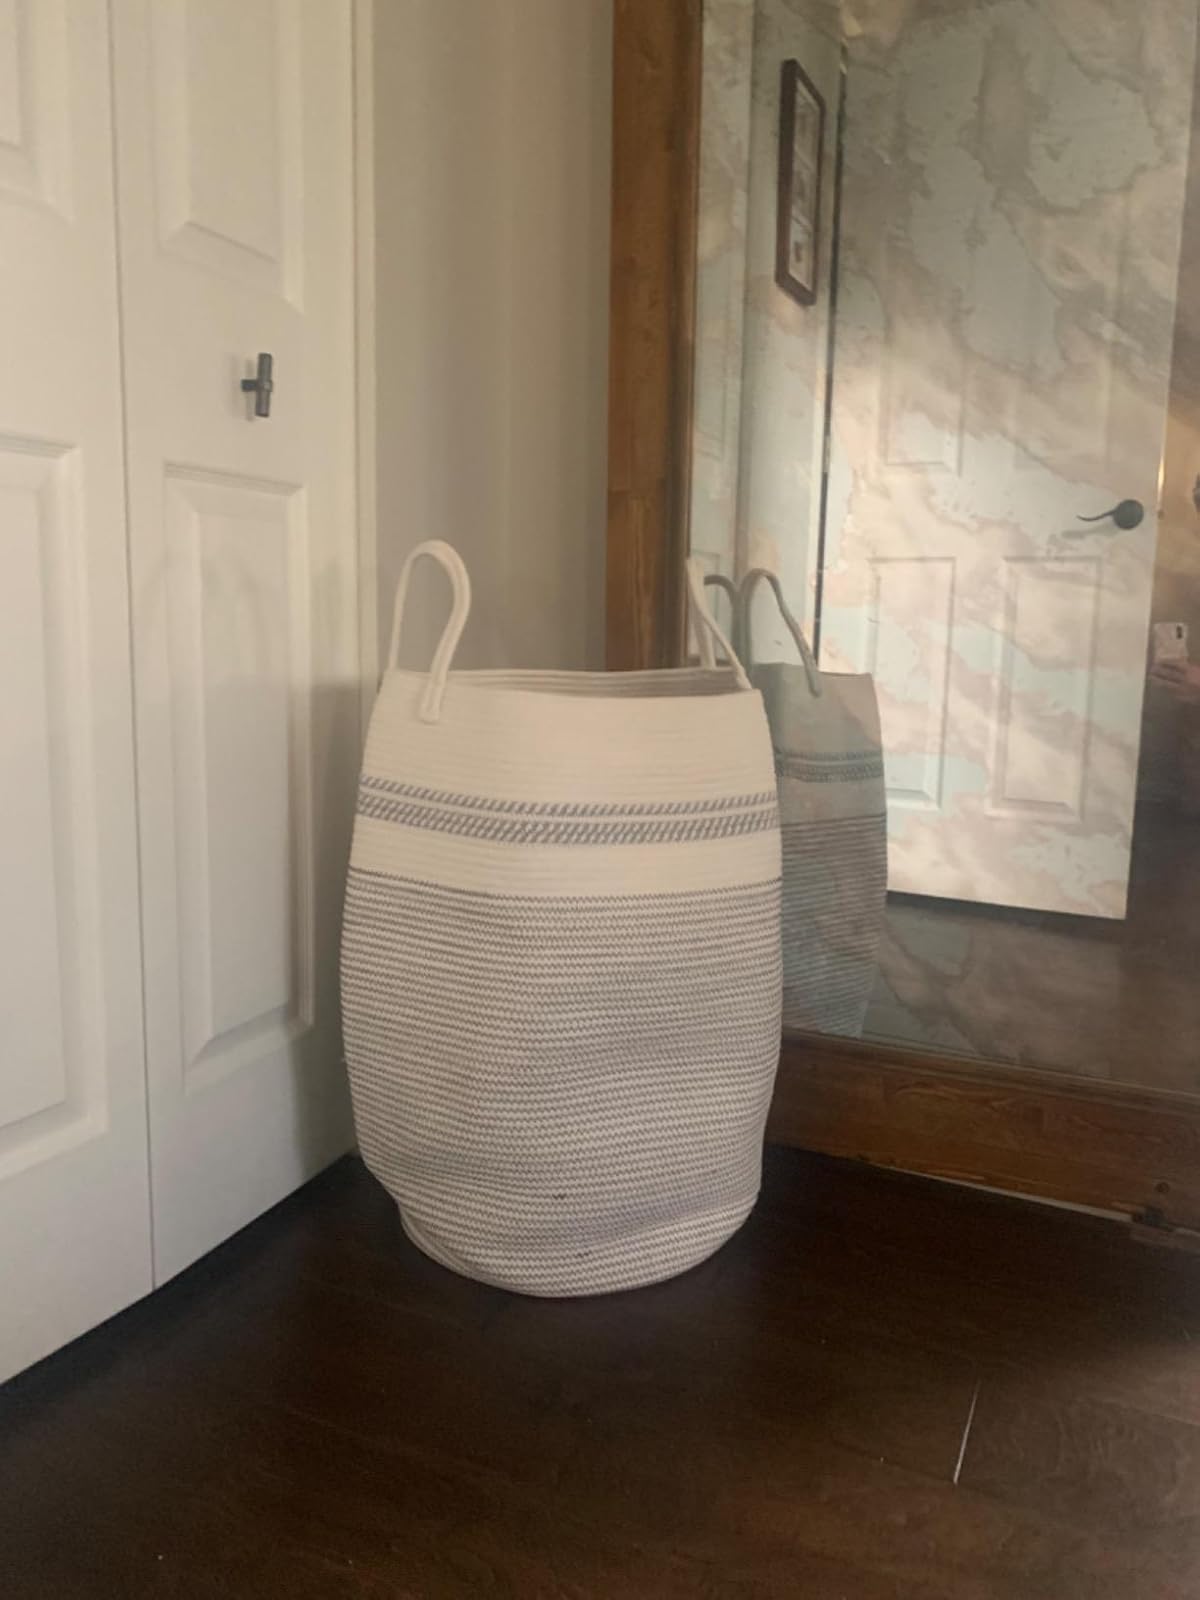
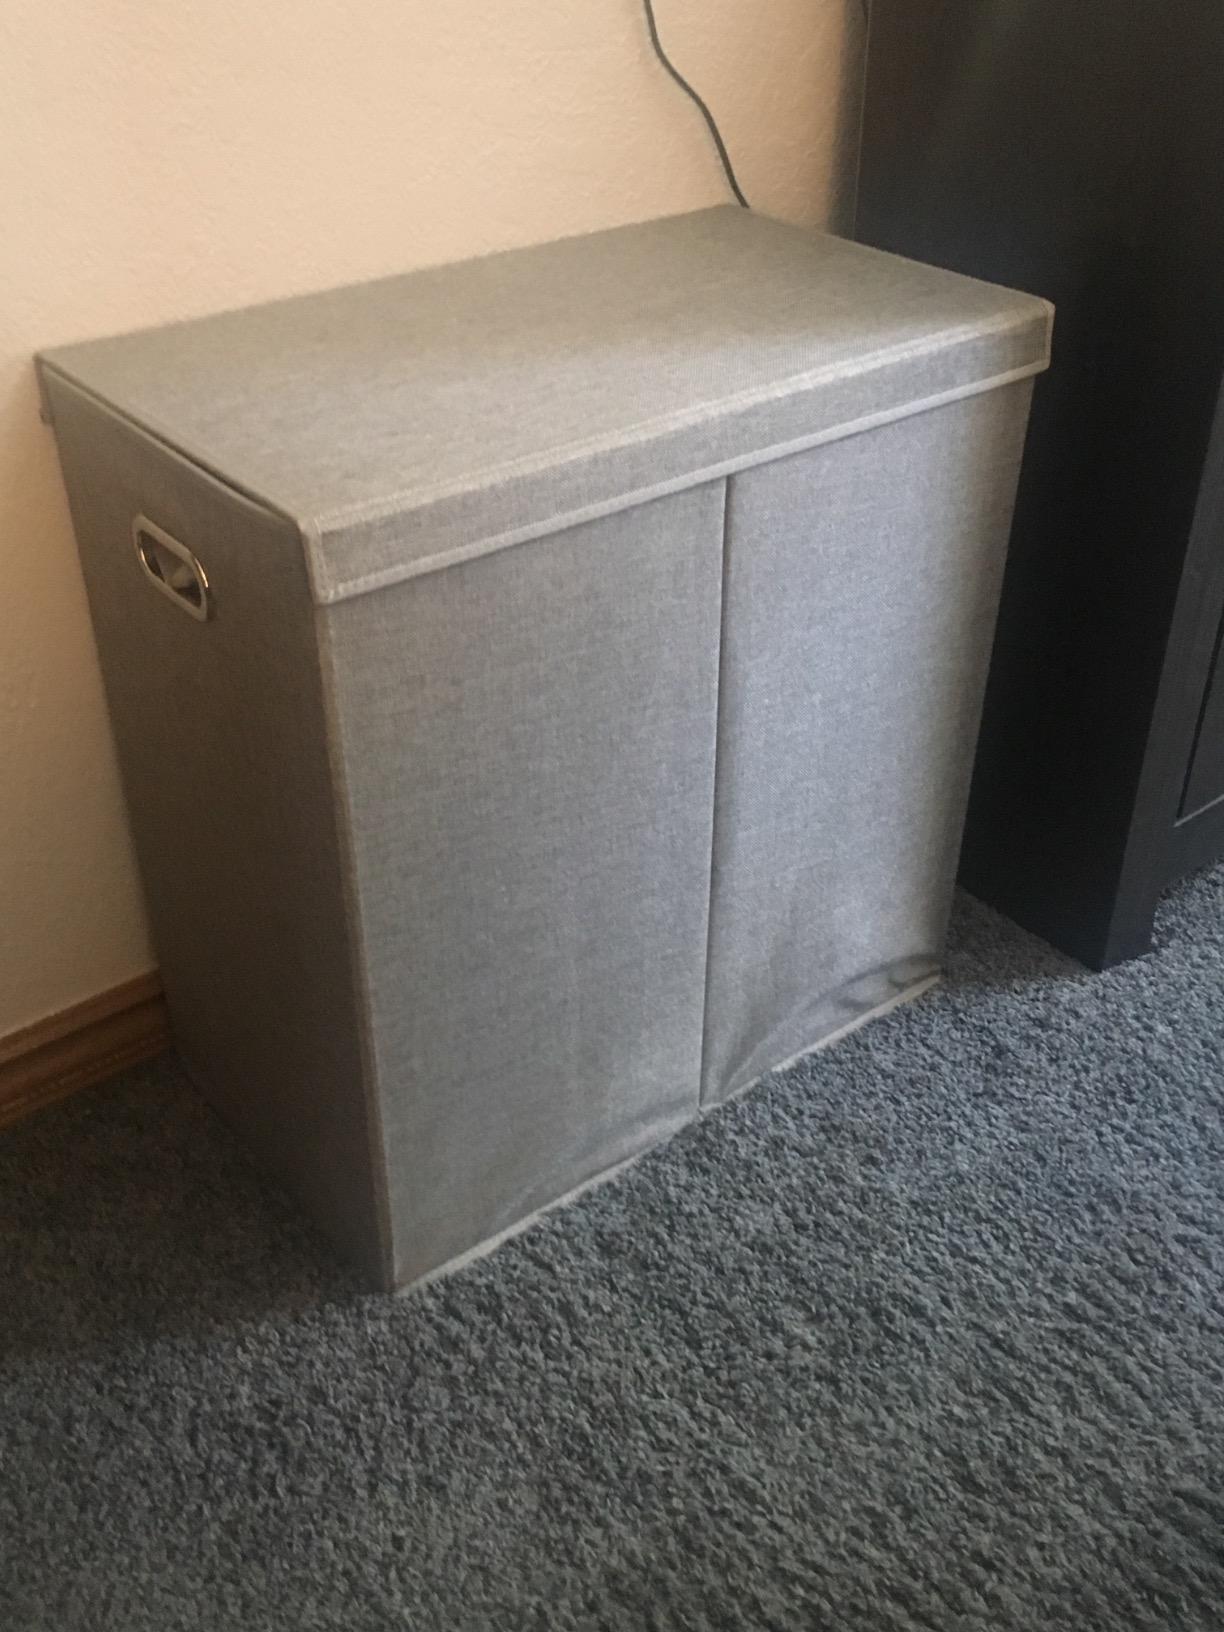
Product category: items_hamper
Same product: no